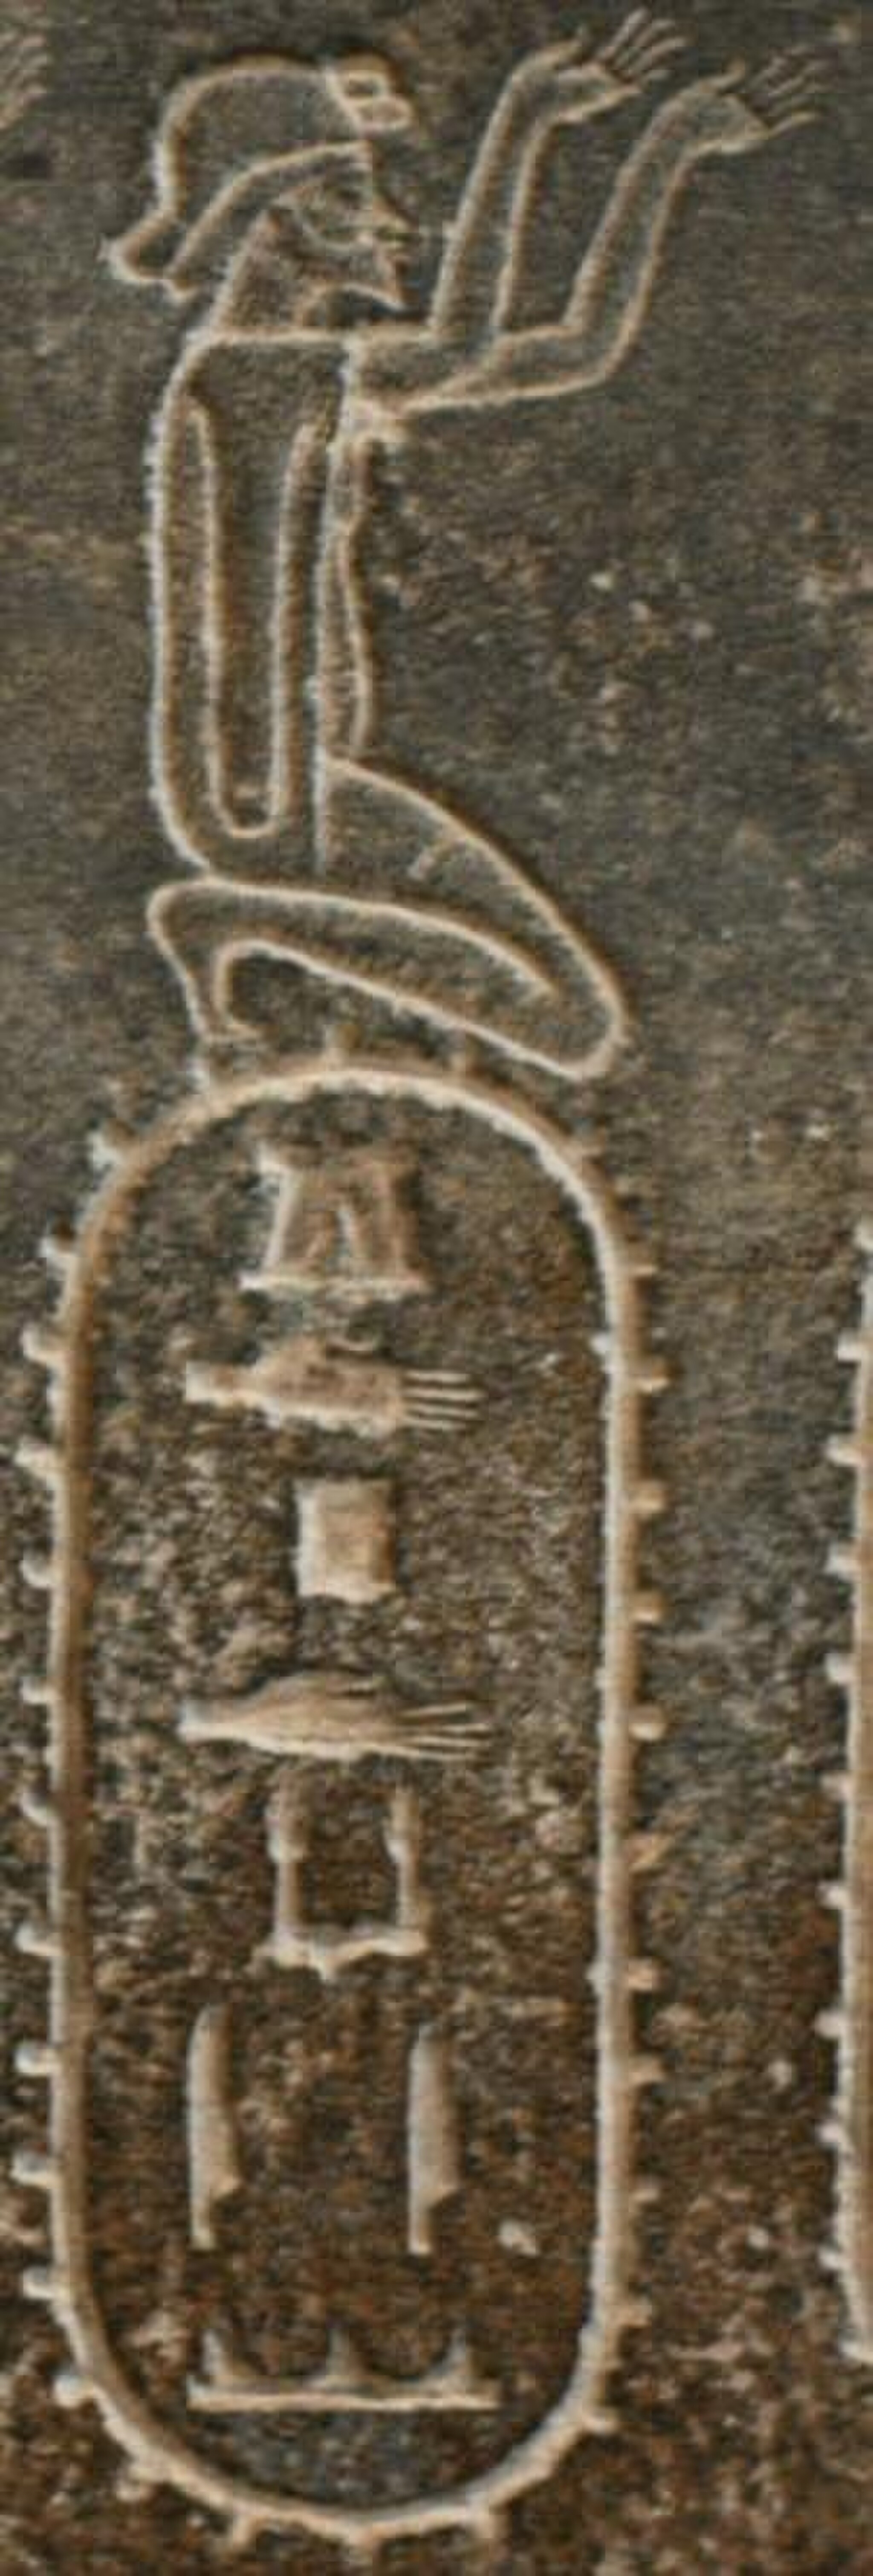
Title: Statue of Darius the Great, subject L04, gdpdk3y (OP. Katpatuka = Cappadocia)
Description: Statue of Darius the Great, subject L04, gdpdk3y (OP. Katpatuka = Cappadocia)
Date: 2019-10-29
Categories: CC-Zero, Statue of Darius I